Linlithgow Loch

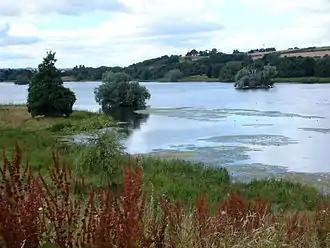
The eastern end of the loch, from the south. On the top right is Cormorant Island.

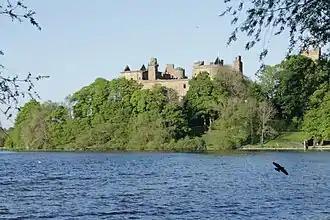
Linlithgow Palace from Linlithgow Loch looking east

Linlithgow Loch lies immediately north of the town of Linlithgow in West Lothian, Scotland. 1.3 kilometres in length and 0.4 in breadth, its area of 41 hectares makes it the largest natural freshwater loch in Lothian. It is, however, shallow, with a mean depth of 2.3 metres and a maximum depth of 9.2 metres. The loch is fed by four small streams, the Hatchery Burn, the Bonnytoun Burn, the Springfield Burn, and Bell's Burn, and drained by the Mill Burn on its western side, which eventually joins the Avon.